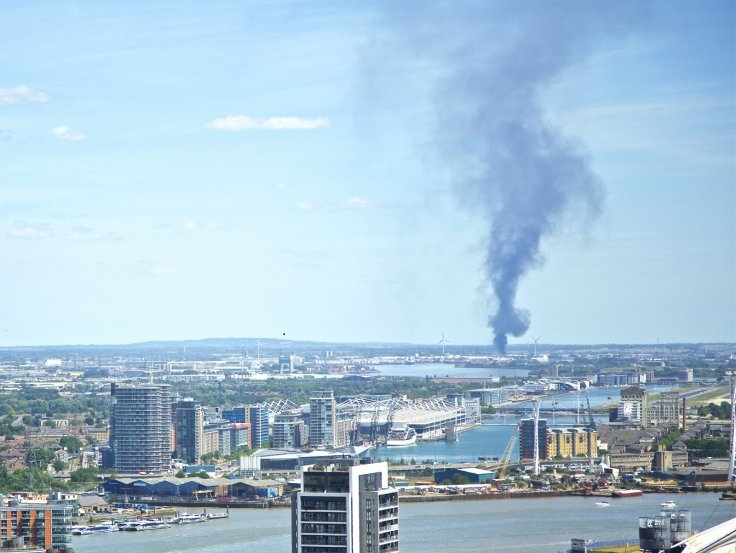
Fire: no
Smoke: yes